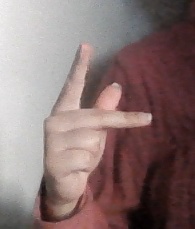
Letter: dha